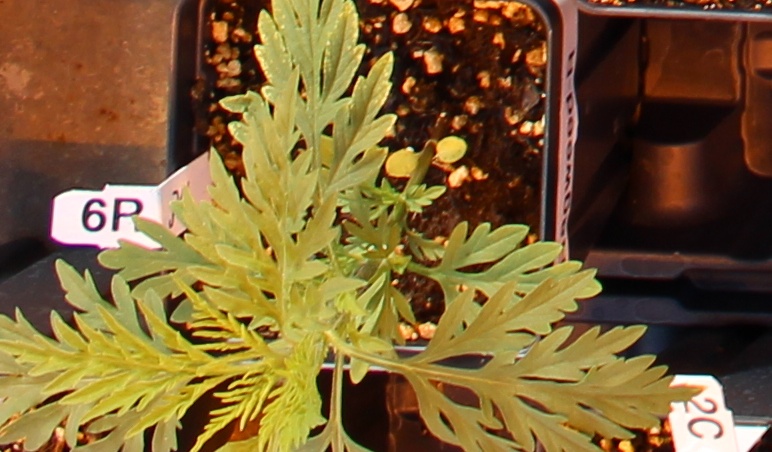
Label: Ragweed